Nottingham Arabidopsis Stock Centre

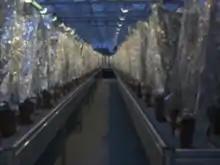
Main regeneration glasshouses at NASC holding ~10,000 stocks in each cycle.

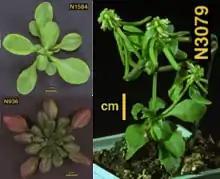
Photographs of example arabidopsis ecotypes (left) and a mutant line (right) taken within NASC from real stocks available to the scientific public.

Established in 1990 as part of the Plant Molecular Biology initiative of the Agricultural and Food Research Council (AFRC), the Centre is currently funded by the Biotechnology and Biological Sciences Research Council (BBSRC) and the University of Nottingham.